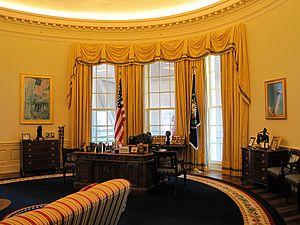
Appeal to the Great Spirit est une statue équestre en bronze, réalisée vers 1909 par Cyrus Edwin Dallin et placée devant le musée des Beaux-Arts à Boston. C'est une des œuvres d'art les plus connues aux États-Unis.